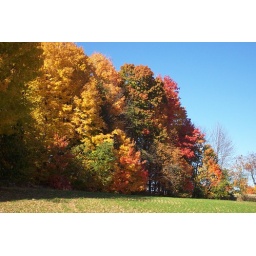
I just want to go build a fairy house in those trees